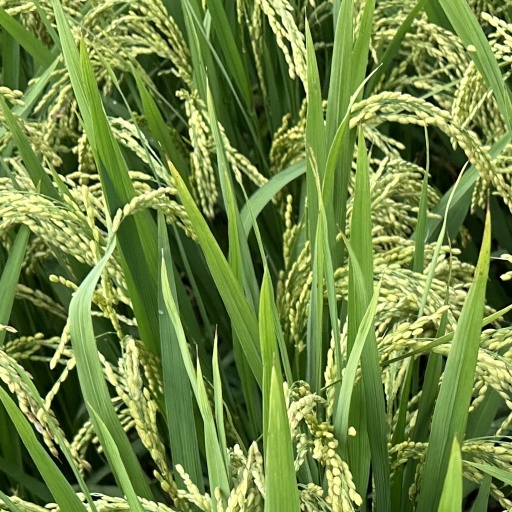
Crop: rice